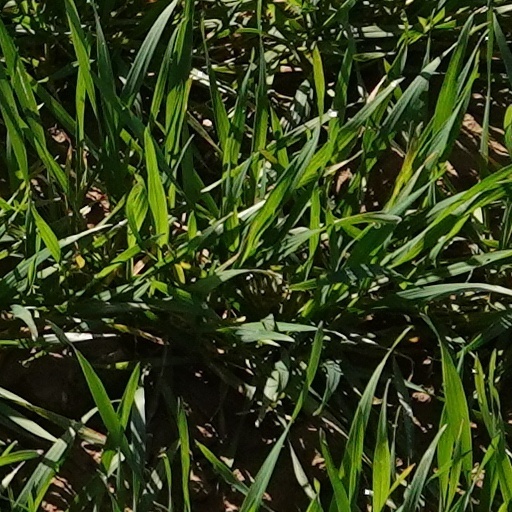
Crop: wheat